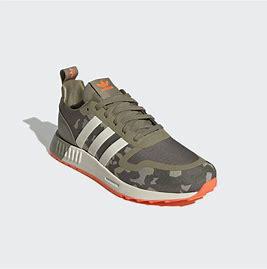
Brand: Adidas
Model: Multix